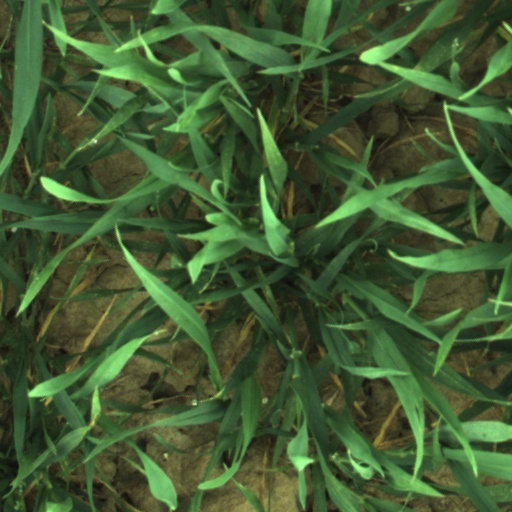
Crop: wheat